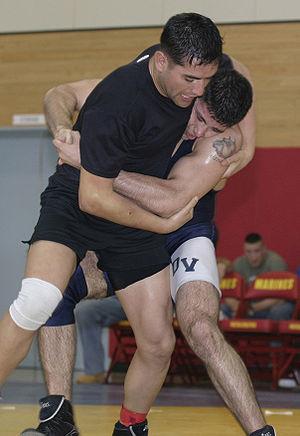
La lutte est une discipline sportive et un sport de combat. Il en existe un très grand nombre de variétés mais on peut en distinguer trois principales : la lutte libre, la lutte gréco-romaine et la lutte féminine.